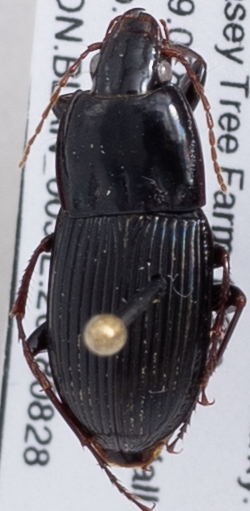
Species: Pterostichus permundus
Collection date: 2018-08-28
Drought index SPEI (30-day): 2.09
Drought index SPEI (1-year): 1.69
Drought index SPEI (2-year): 1.69